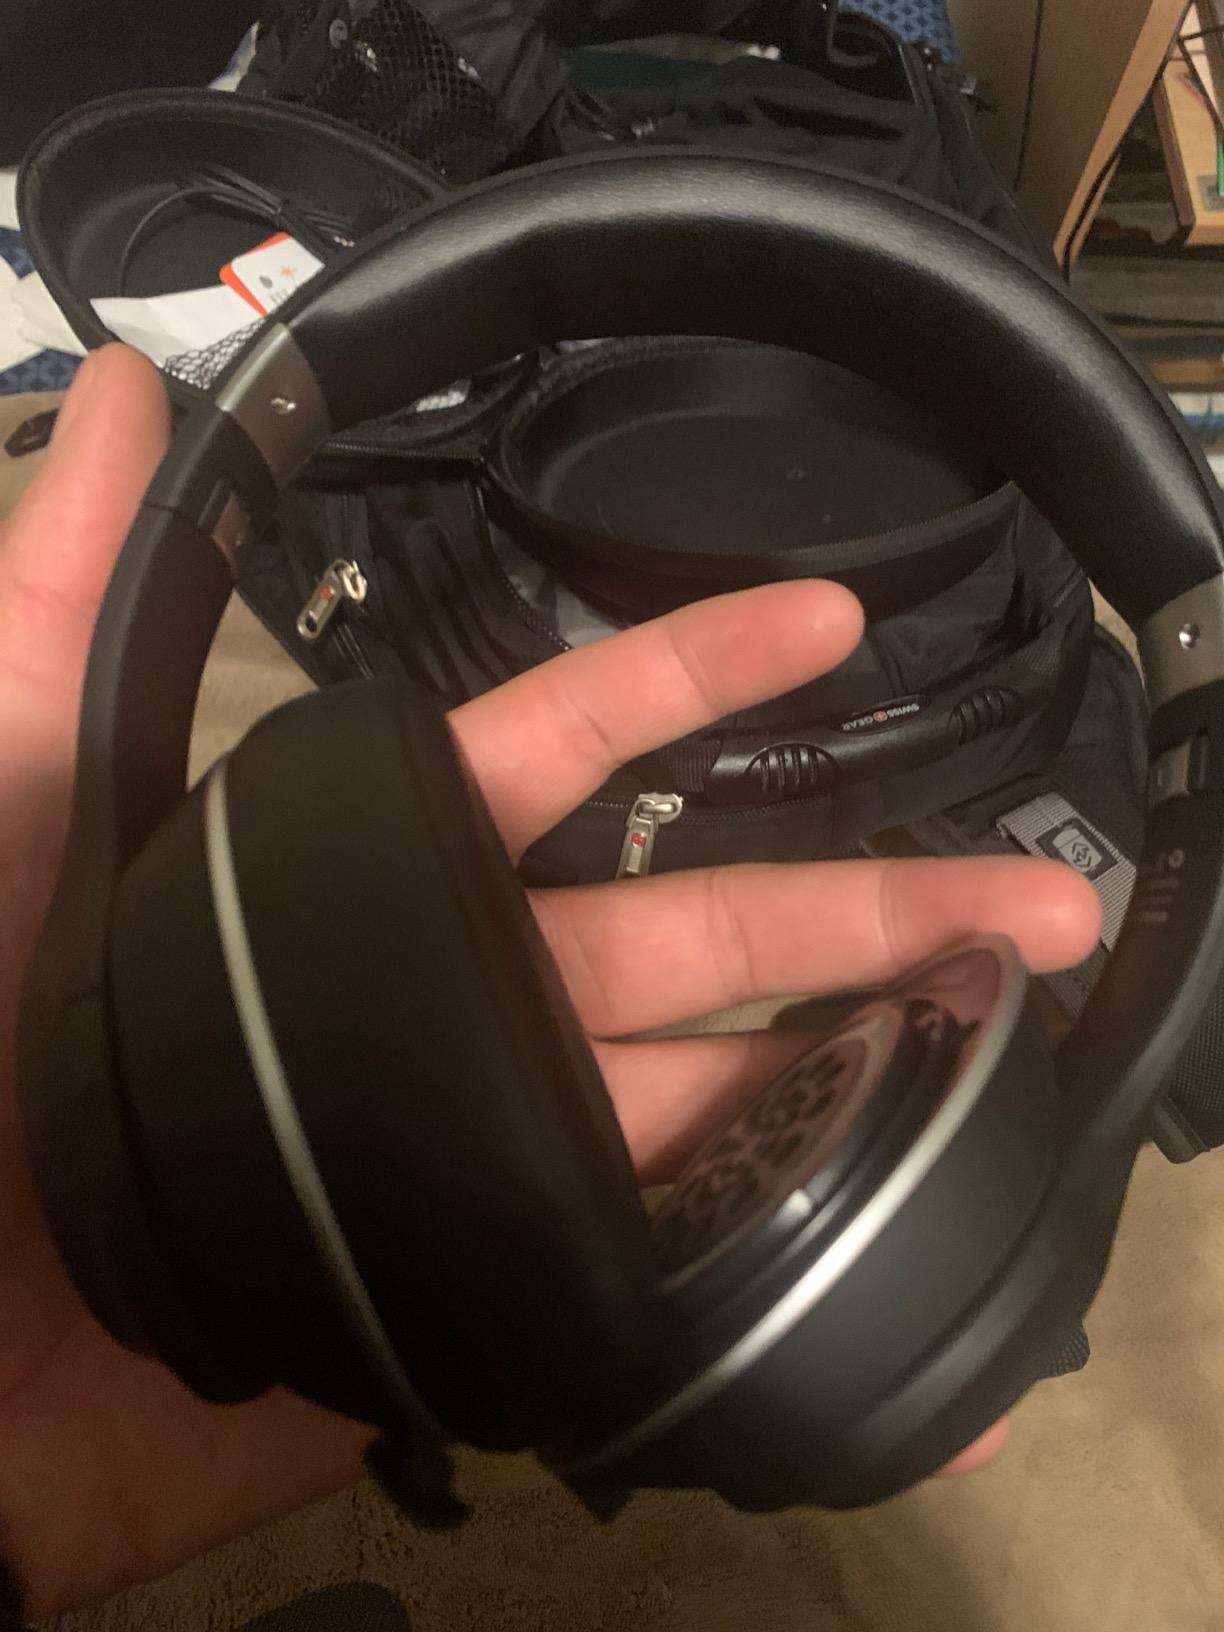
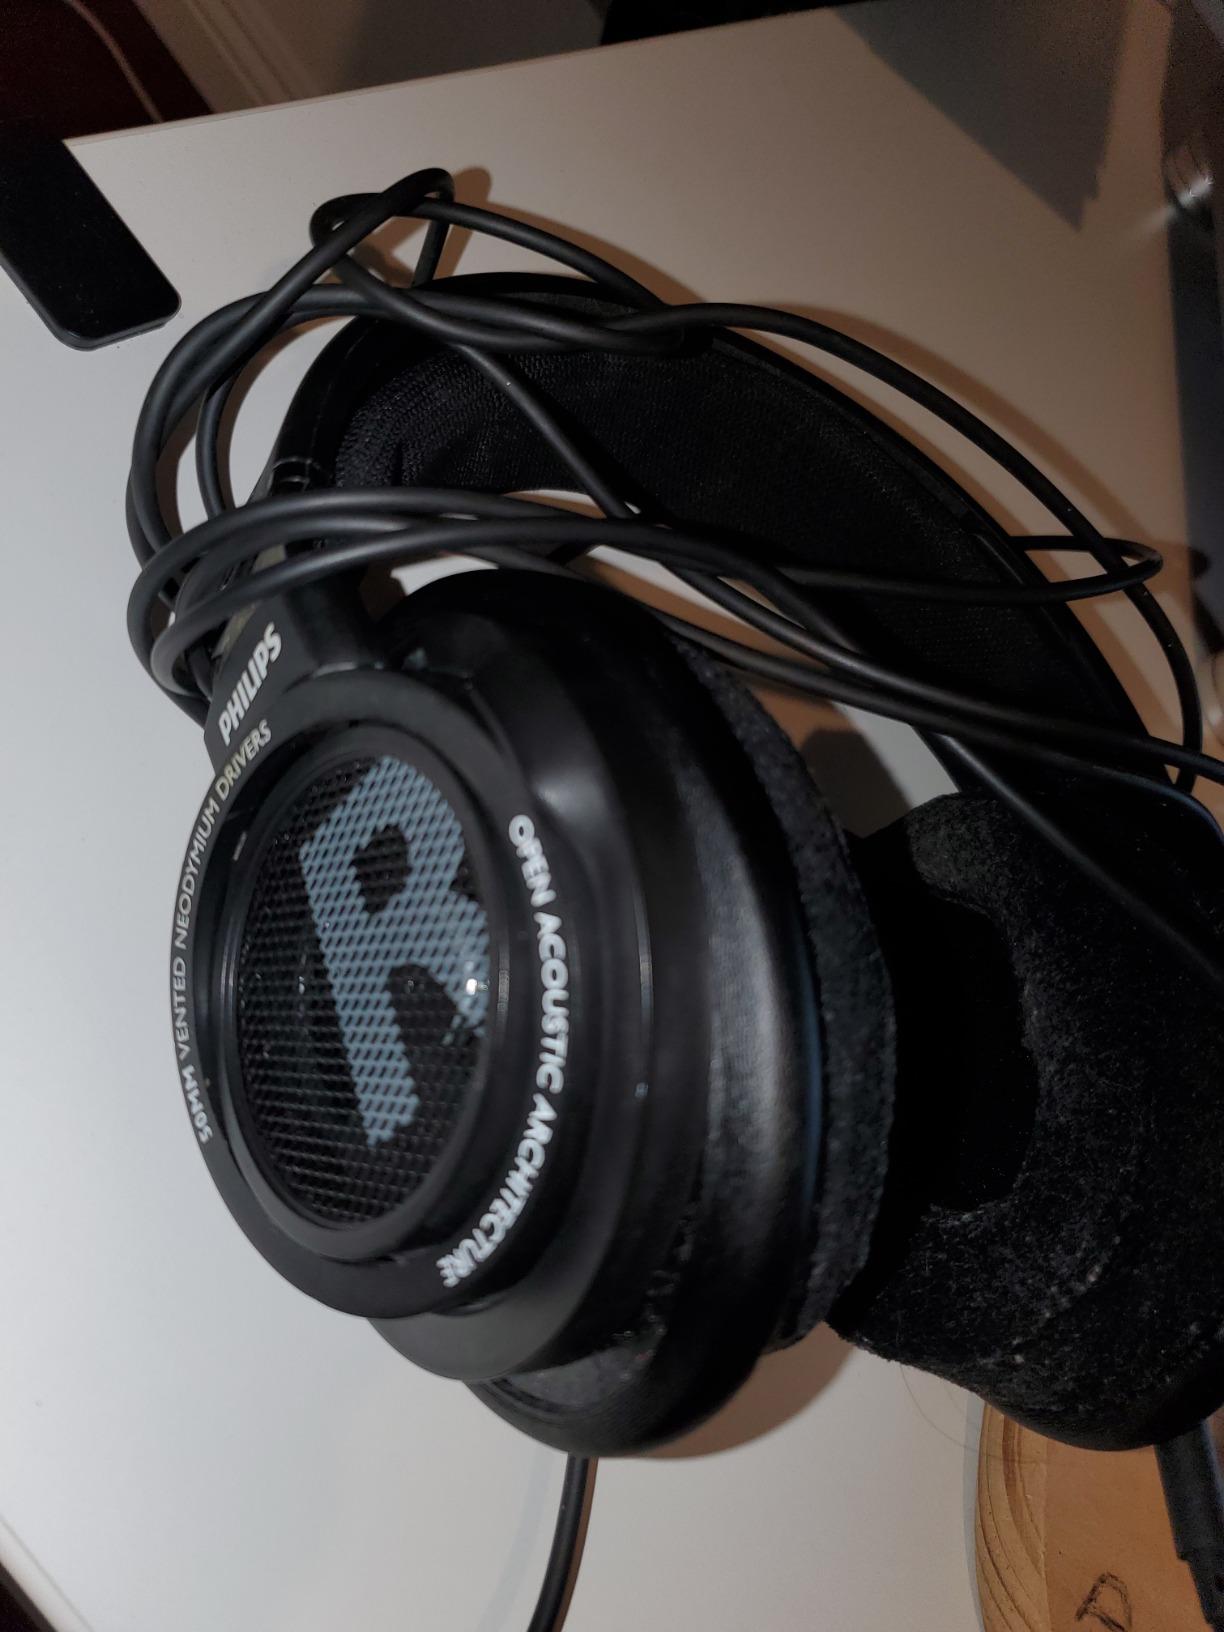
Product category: headphones
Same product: no